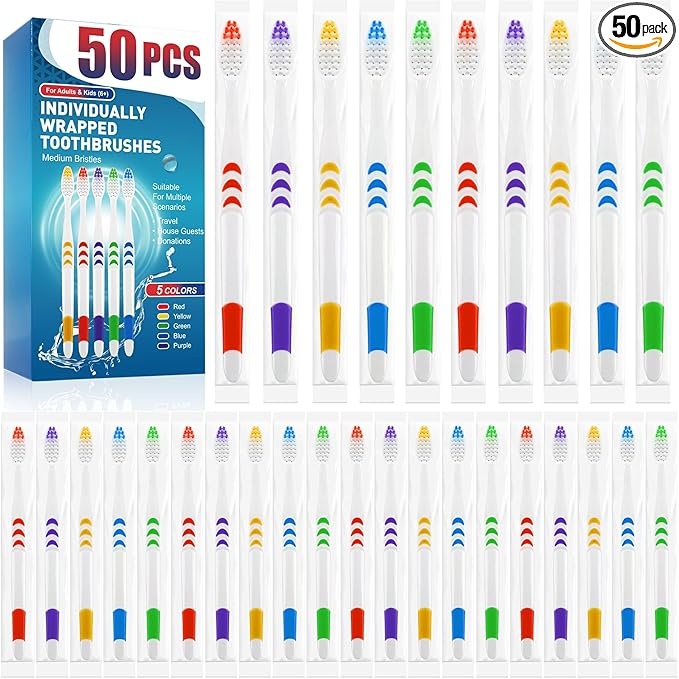
Navona 50 PCS Individually Wrapped Bulk Toothbrush Pack, Disposable Toothbrush, Soft Toothbrush for Adult or Kid, Soft Bristle Toothbrush, Ergonomics Handle, Perfect for Travel, Hotel, Donation
About This 【Affordable and Value-for-Money Soft Bristle Toothbrush】You will receive 50pcs of high-quality disposable toothbrushes in different colors, perfect for differentiating between different family members. Our toothbrush can be used as a disposable travel toothbrush or as a regular household toothbrush. 【High-Quality Soft Bristles and Ergonomic Handle】- The high-quality bristles can clean your teeth effectively without causing irritation to your gums. The bristles are gentle yet efficient, providing a comfortable brushing experience. 【Convenient and Hygienic Individually Packaged】Our toothbrushes come individually wrapped for your convenience when traveling, it requires no cutting or having to deal with toothbrush covers that take up space. 【Perfect For Multiple Occasions】Multi-pack toothbrushes are great for traveling, camping, guests, dental offices, community events, and school use, and are a great alternative to other overpriced regular toothbrushes. You can donate to your favorite charity, church, shelter, or relief organization. 【Guarding Your Smile Always】- Our toothbrushes are designed to protect and enhance your smile, ensuring that you can smile confidently at any time. We are committed to safeguarding our customers' smiles by providing high-quality oral care products. Your satisfaction and radiant smile are our top priorities ! Overview Brand : Navona Age Range (Description) : Adult,kid Special Feature : Ergonomic Power Source : Manual Item Firmness Description : Soft
Category: Health & Beauty > Personal Care > Oral Care > Toothbrushes